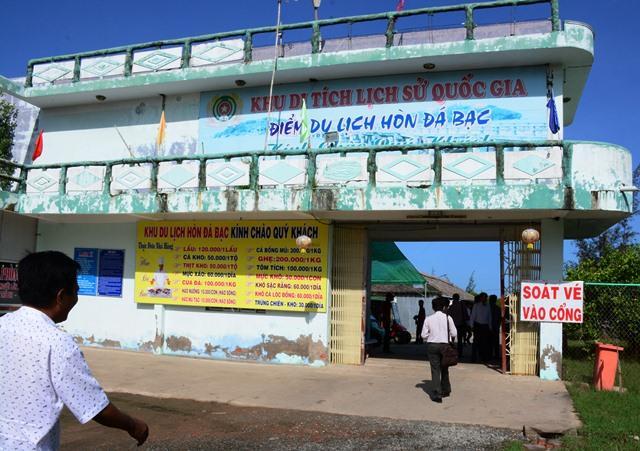
có một vài người đang đứng ở lối vào của một khu di tích lịch sử